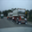
Label: truck